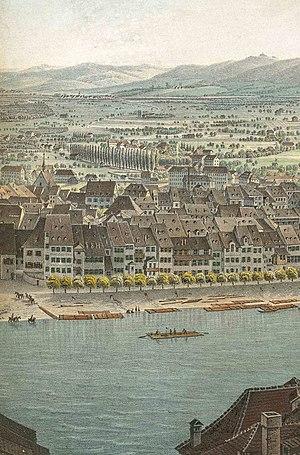
Théo, le fumeur de pipe désigne un individu de sexe masculin dont le squelette a été découvert en 1984 dans le Petit-Bâle, dans un cimetière désaffecté destiné aux indigents, à proximité de l’église Saint-Théodore, à laquelle il doit son prénom fictif.